Jerauld Wright

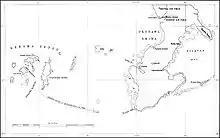
Operation Iceberg – Kerama Retto (1945)

Operation Avalanche was the Allied invasion of the Italian mainland with amphibious landings at Salerno, with additional landing at Calabria (Operation Baytown) and Taranto (Operation Slapstick).